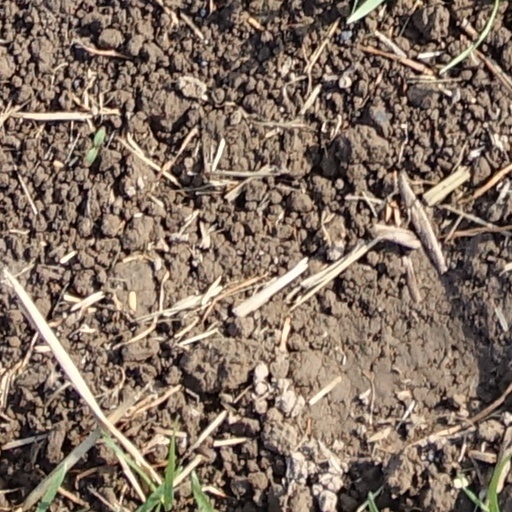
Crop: wheat